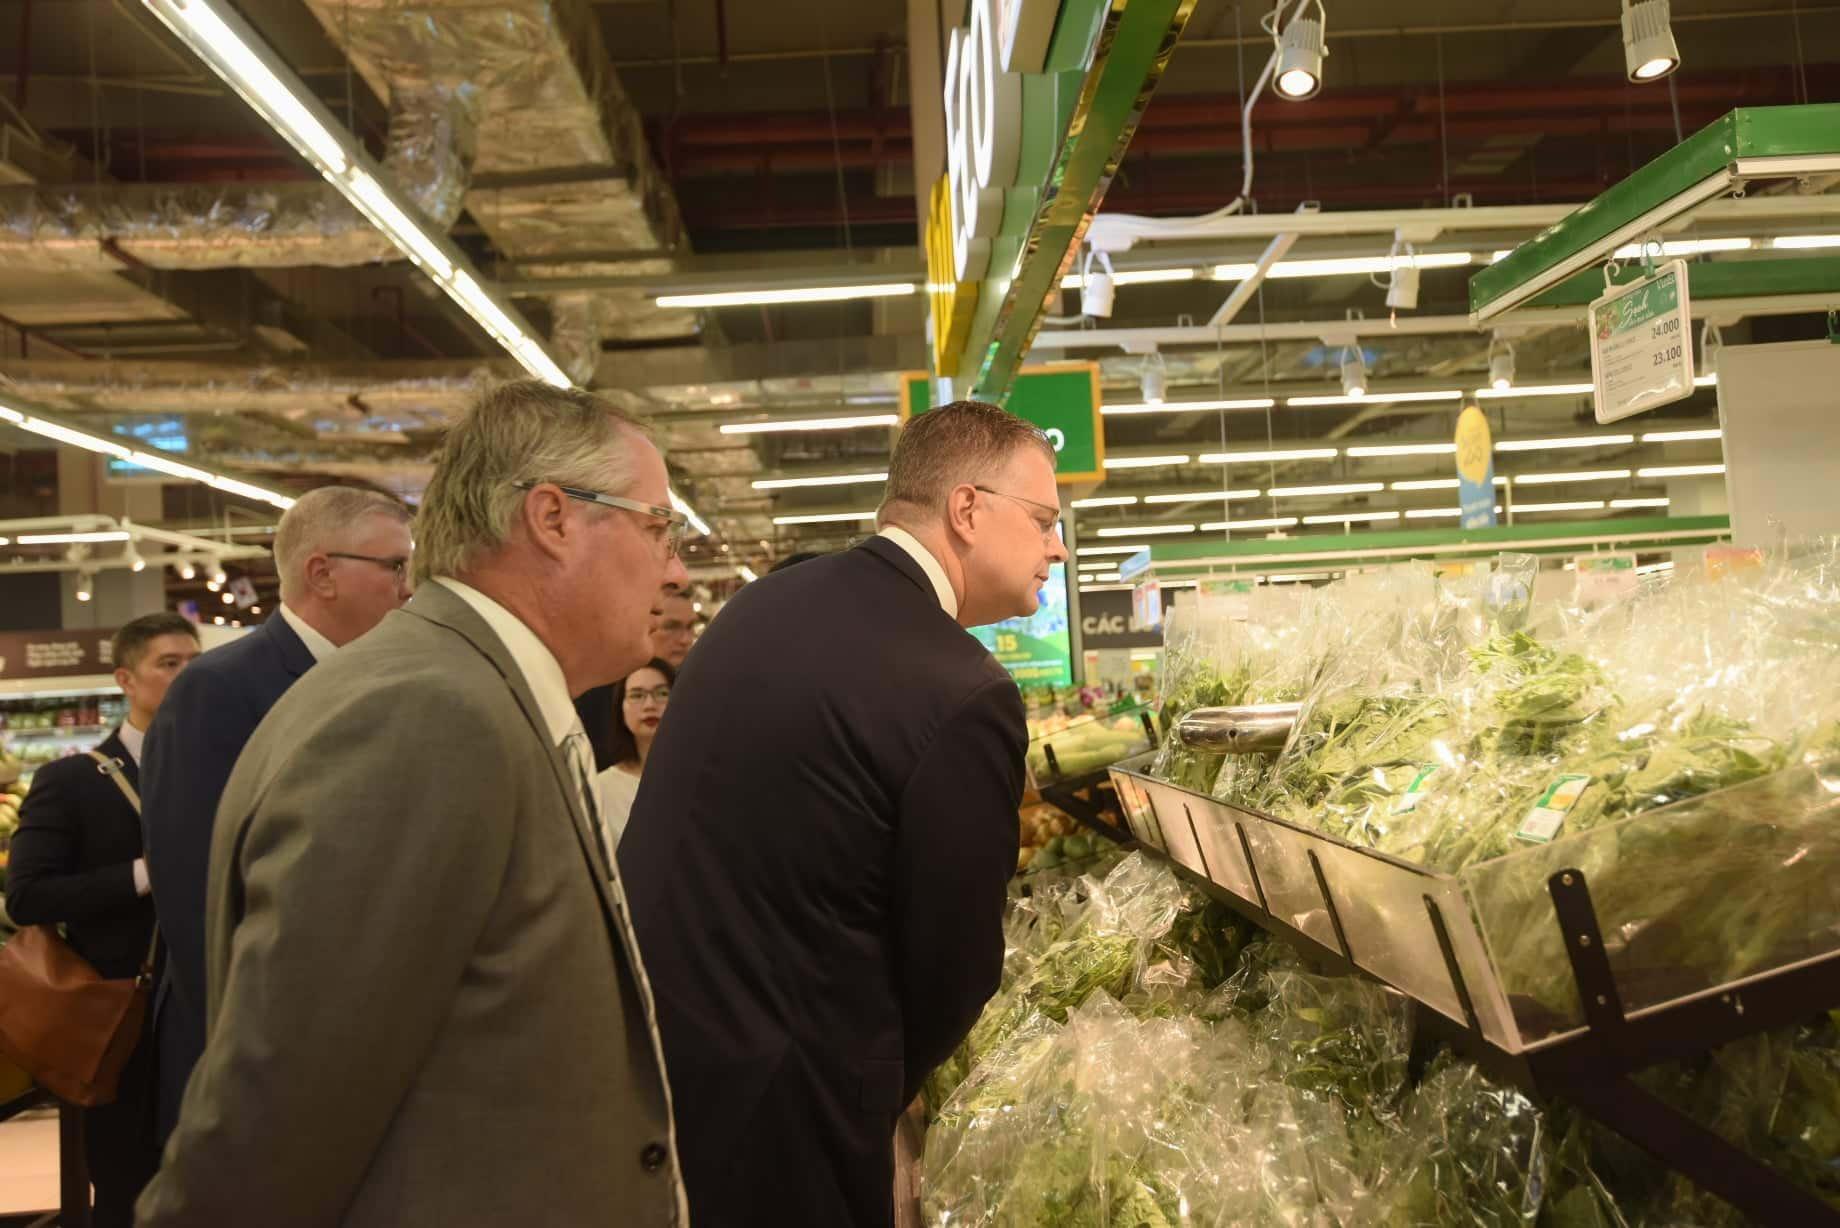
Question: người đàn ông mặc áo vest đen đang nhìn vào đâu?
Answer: đang nhìn vào quầy bán rau đóng gói